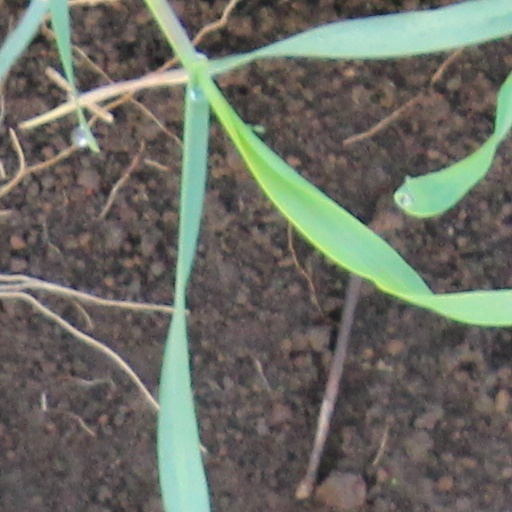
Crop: wheat